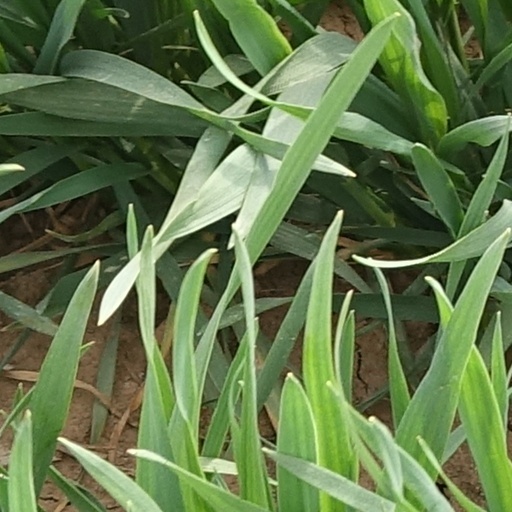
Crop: wheat